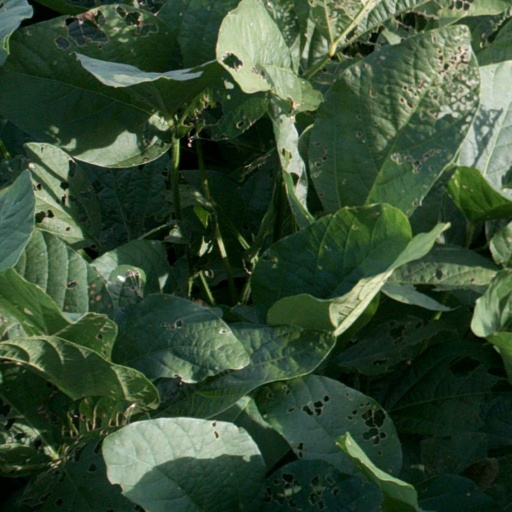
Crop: soybean